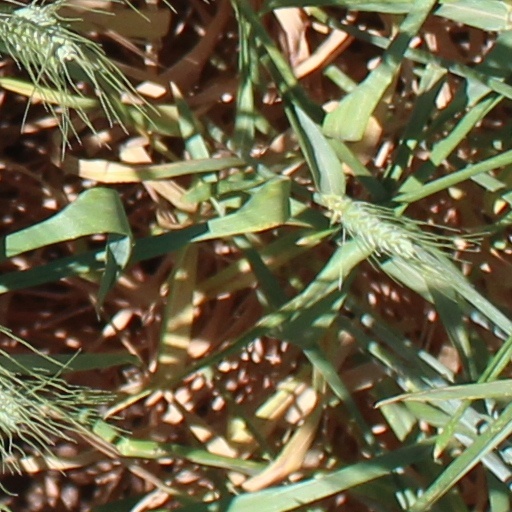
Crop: wheat